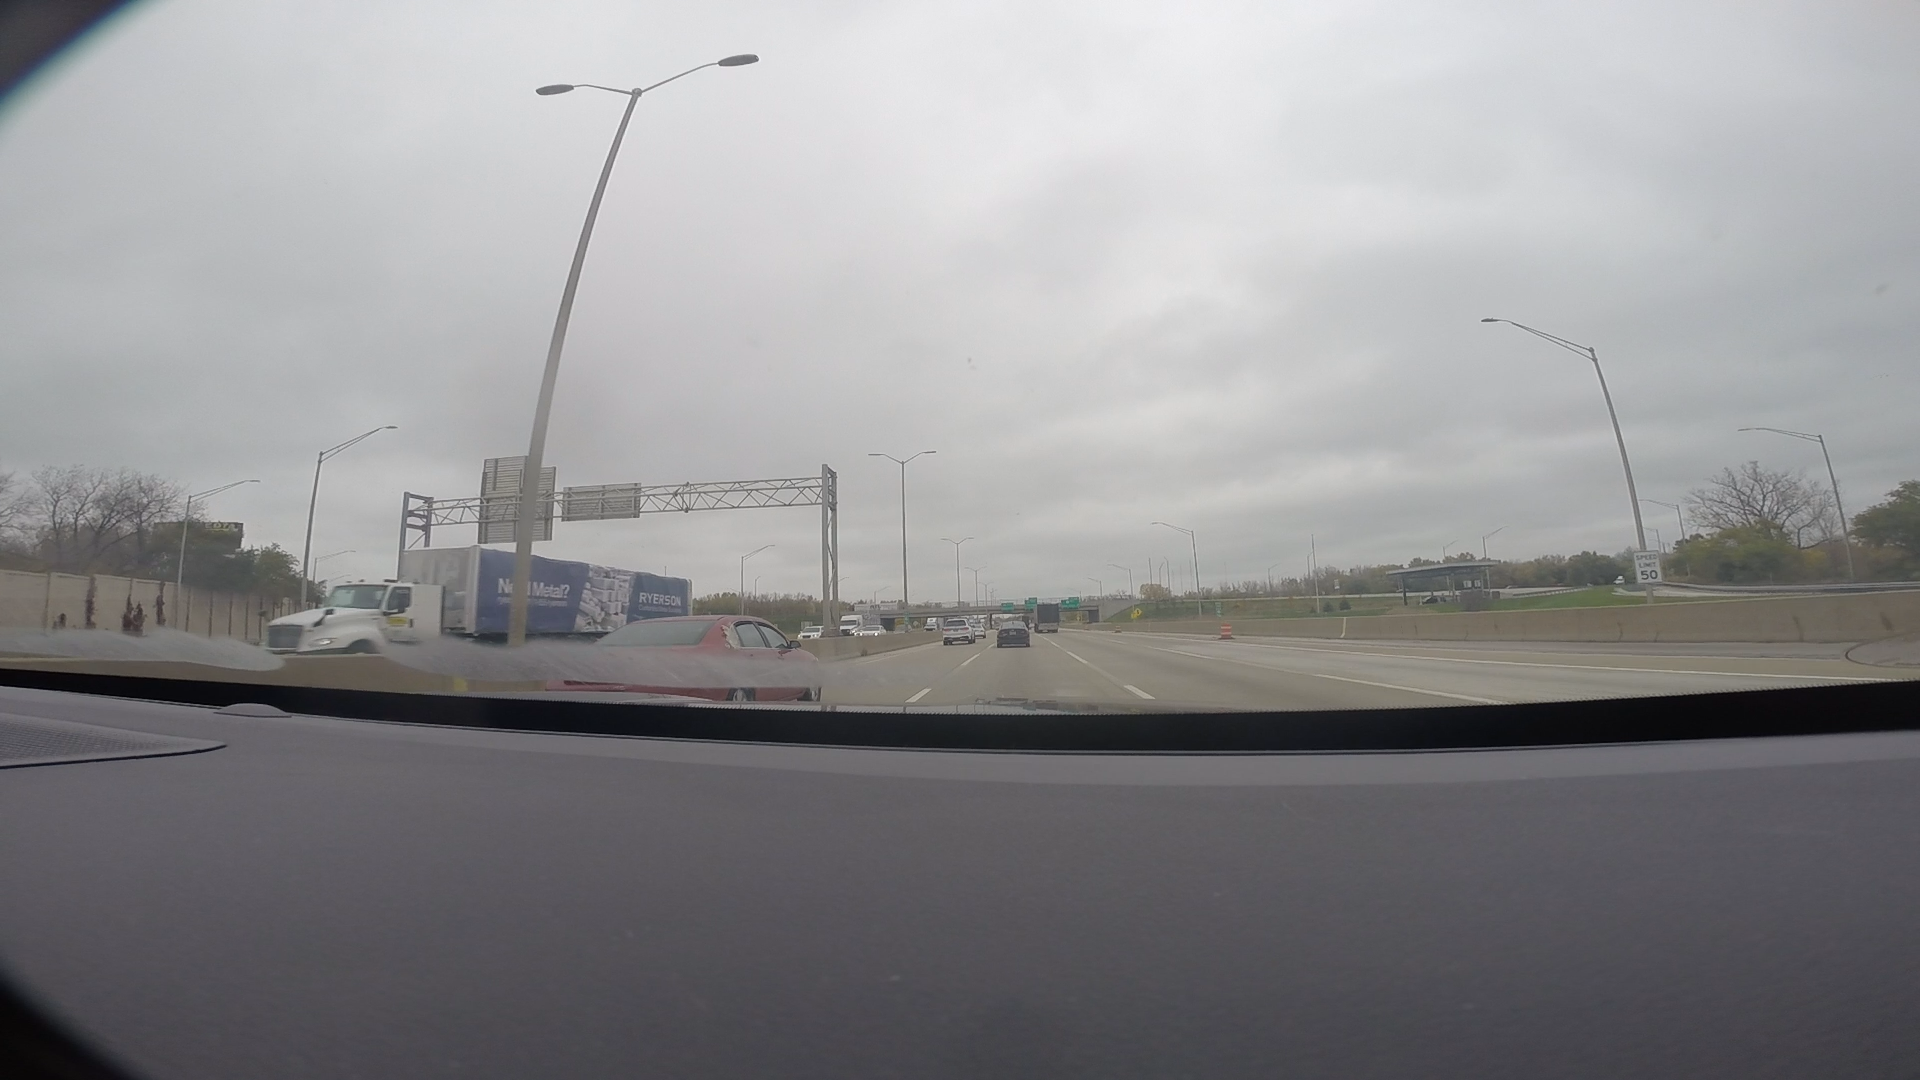
Speed limit sign label: mph50